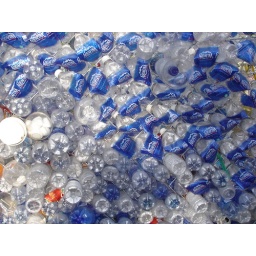
stick a bunch of bottles in a fence and call it art.